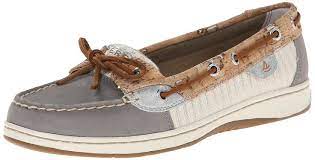
Label: Boat